Tianyi Ge

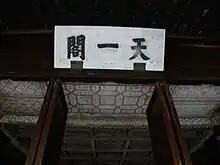
Tianyi Ge inscription board

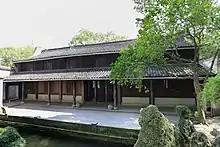
Tianyi Ge

The Tianyi Ge, translated as Tianyi Pavilion or Tianyi Chamber, is a library and garden located in Ningbo, Zhejiang Province, China.